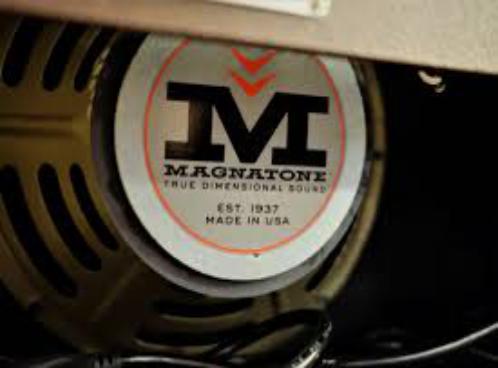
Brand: magnatone
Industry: Electronic